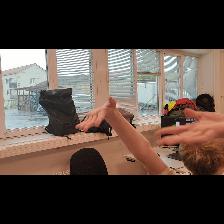
Label: Human